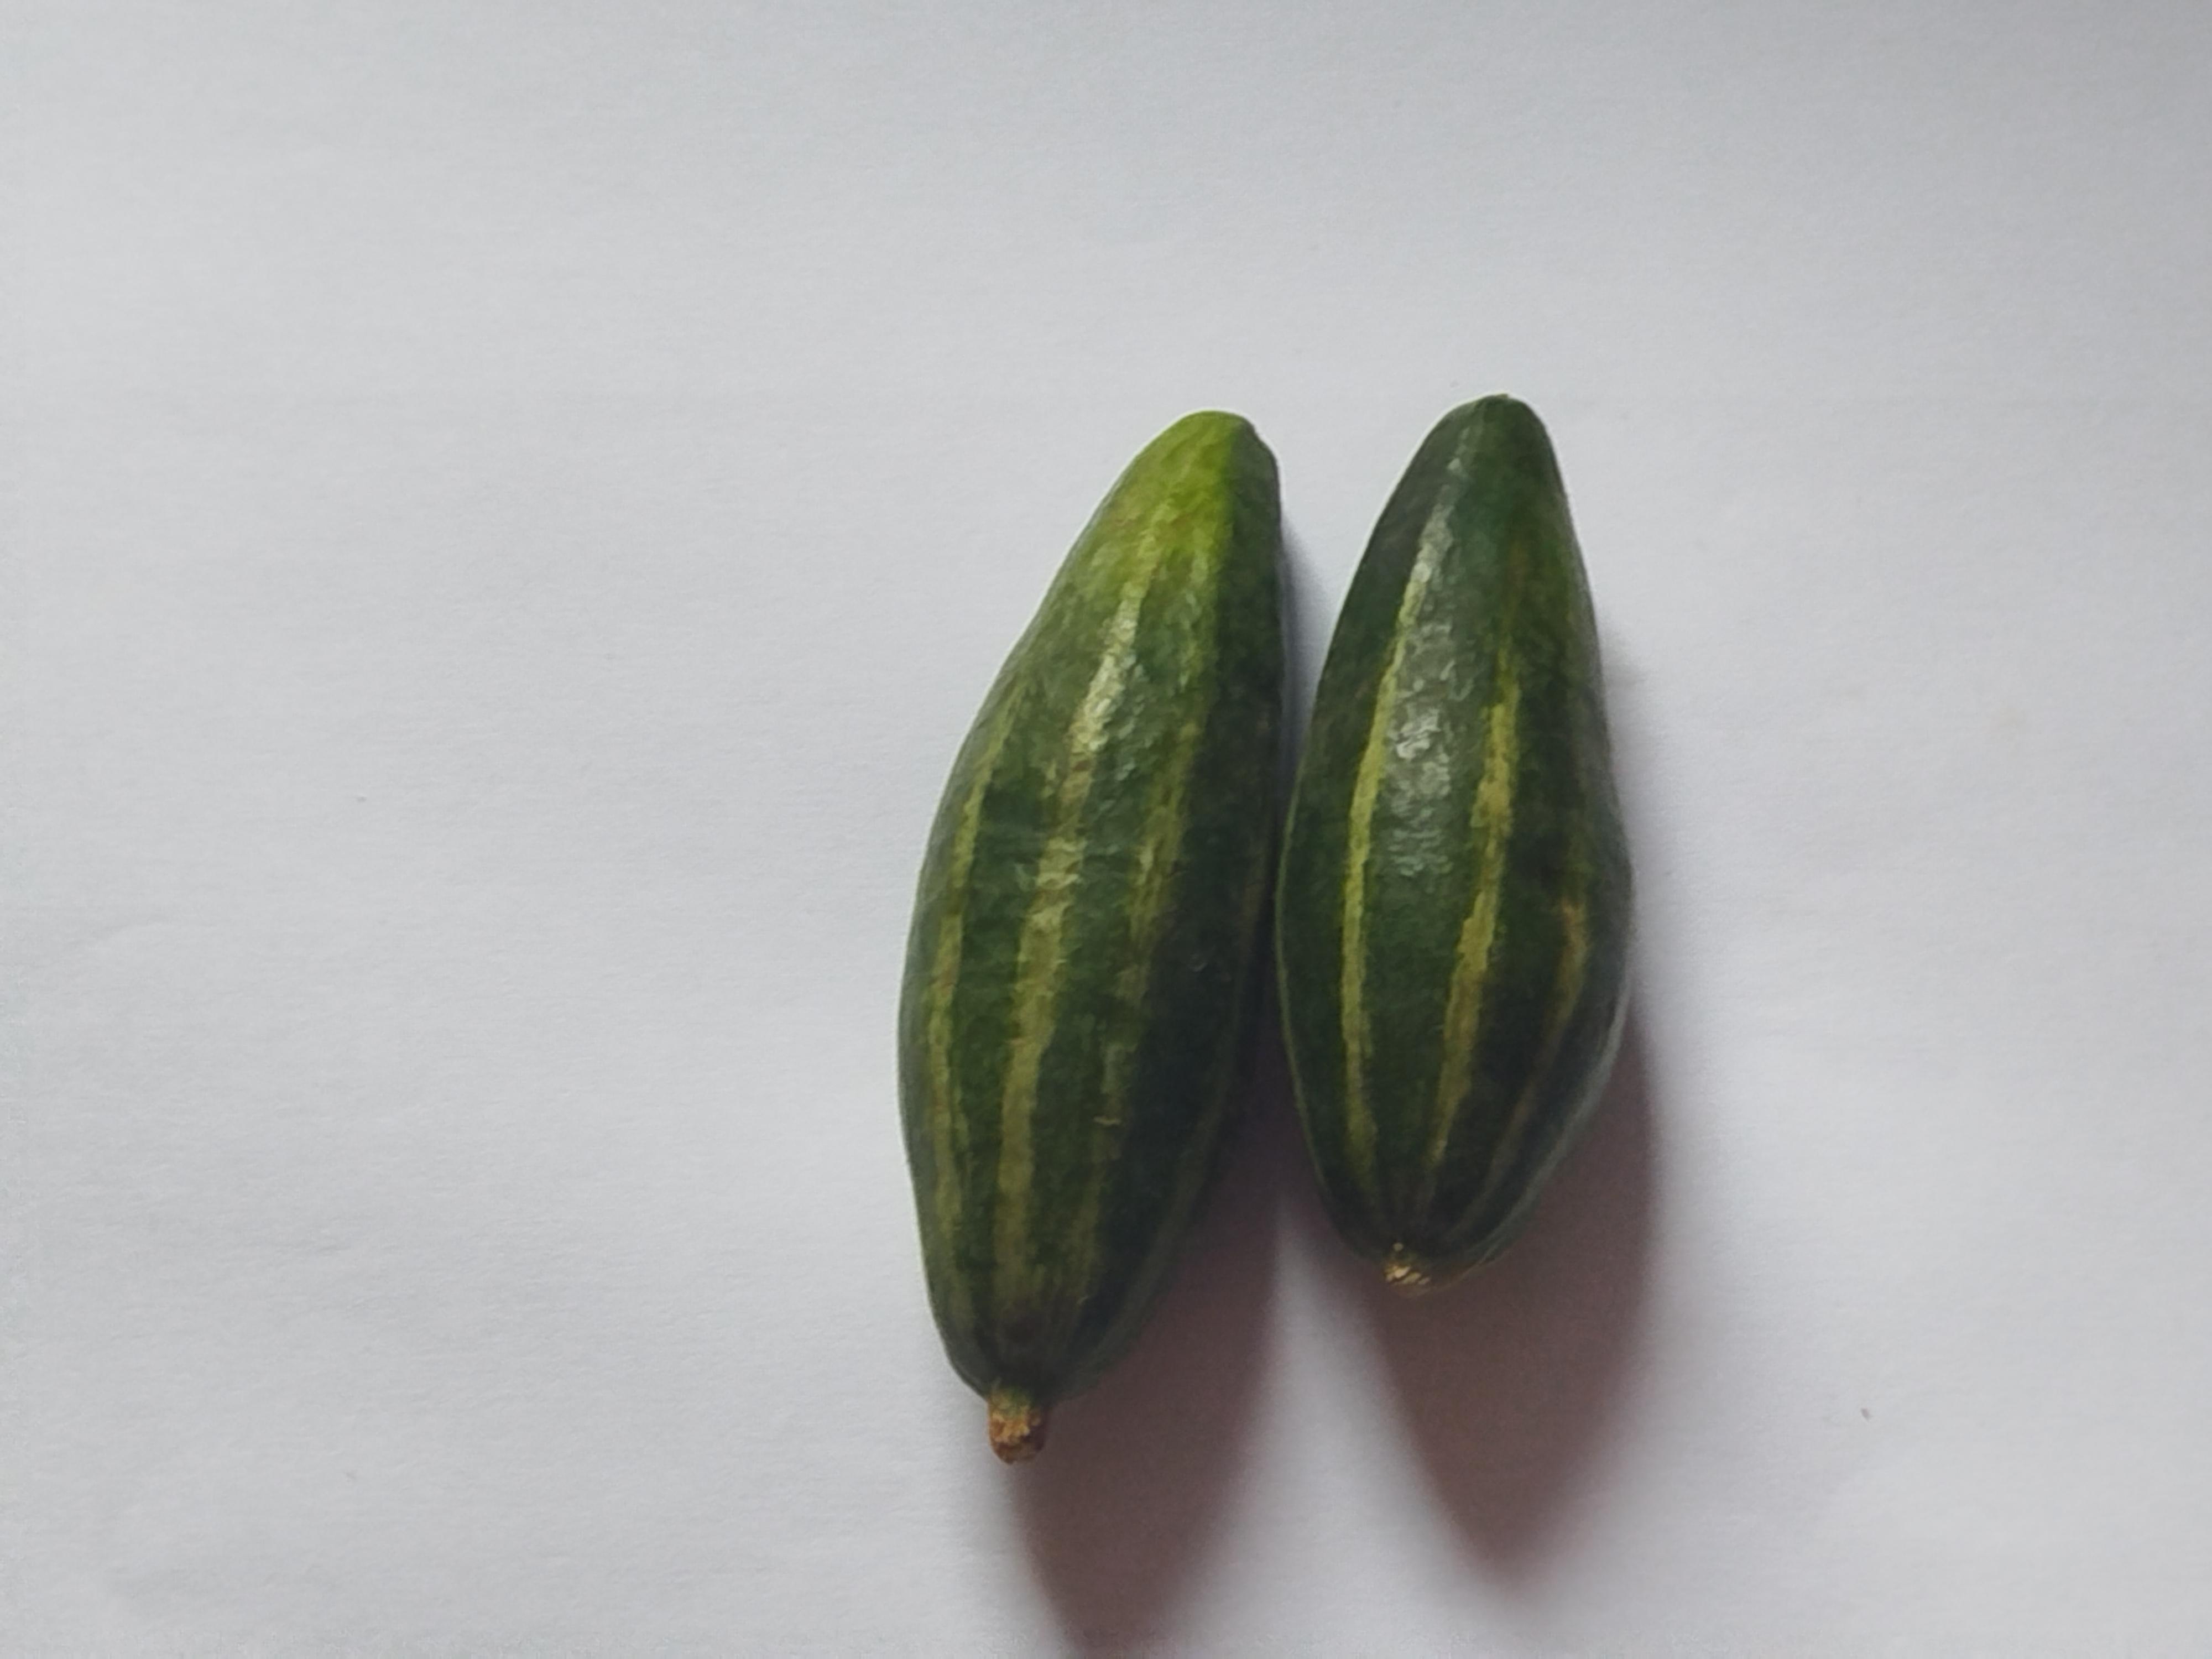
Label: Pointed gourd